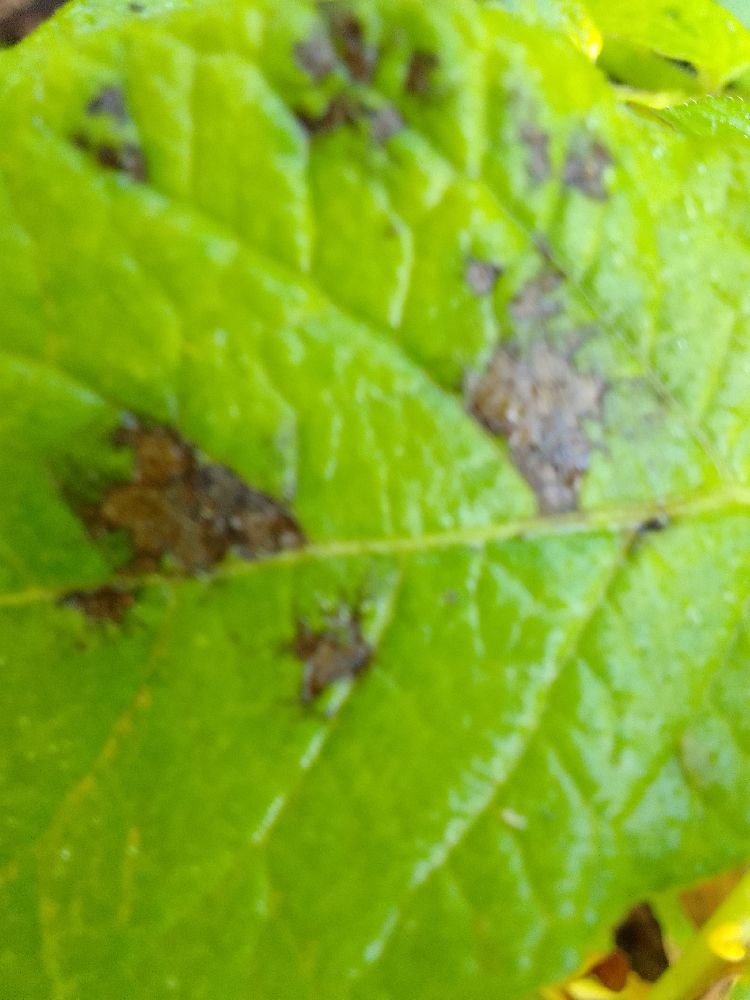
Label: Early blight